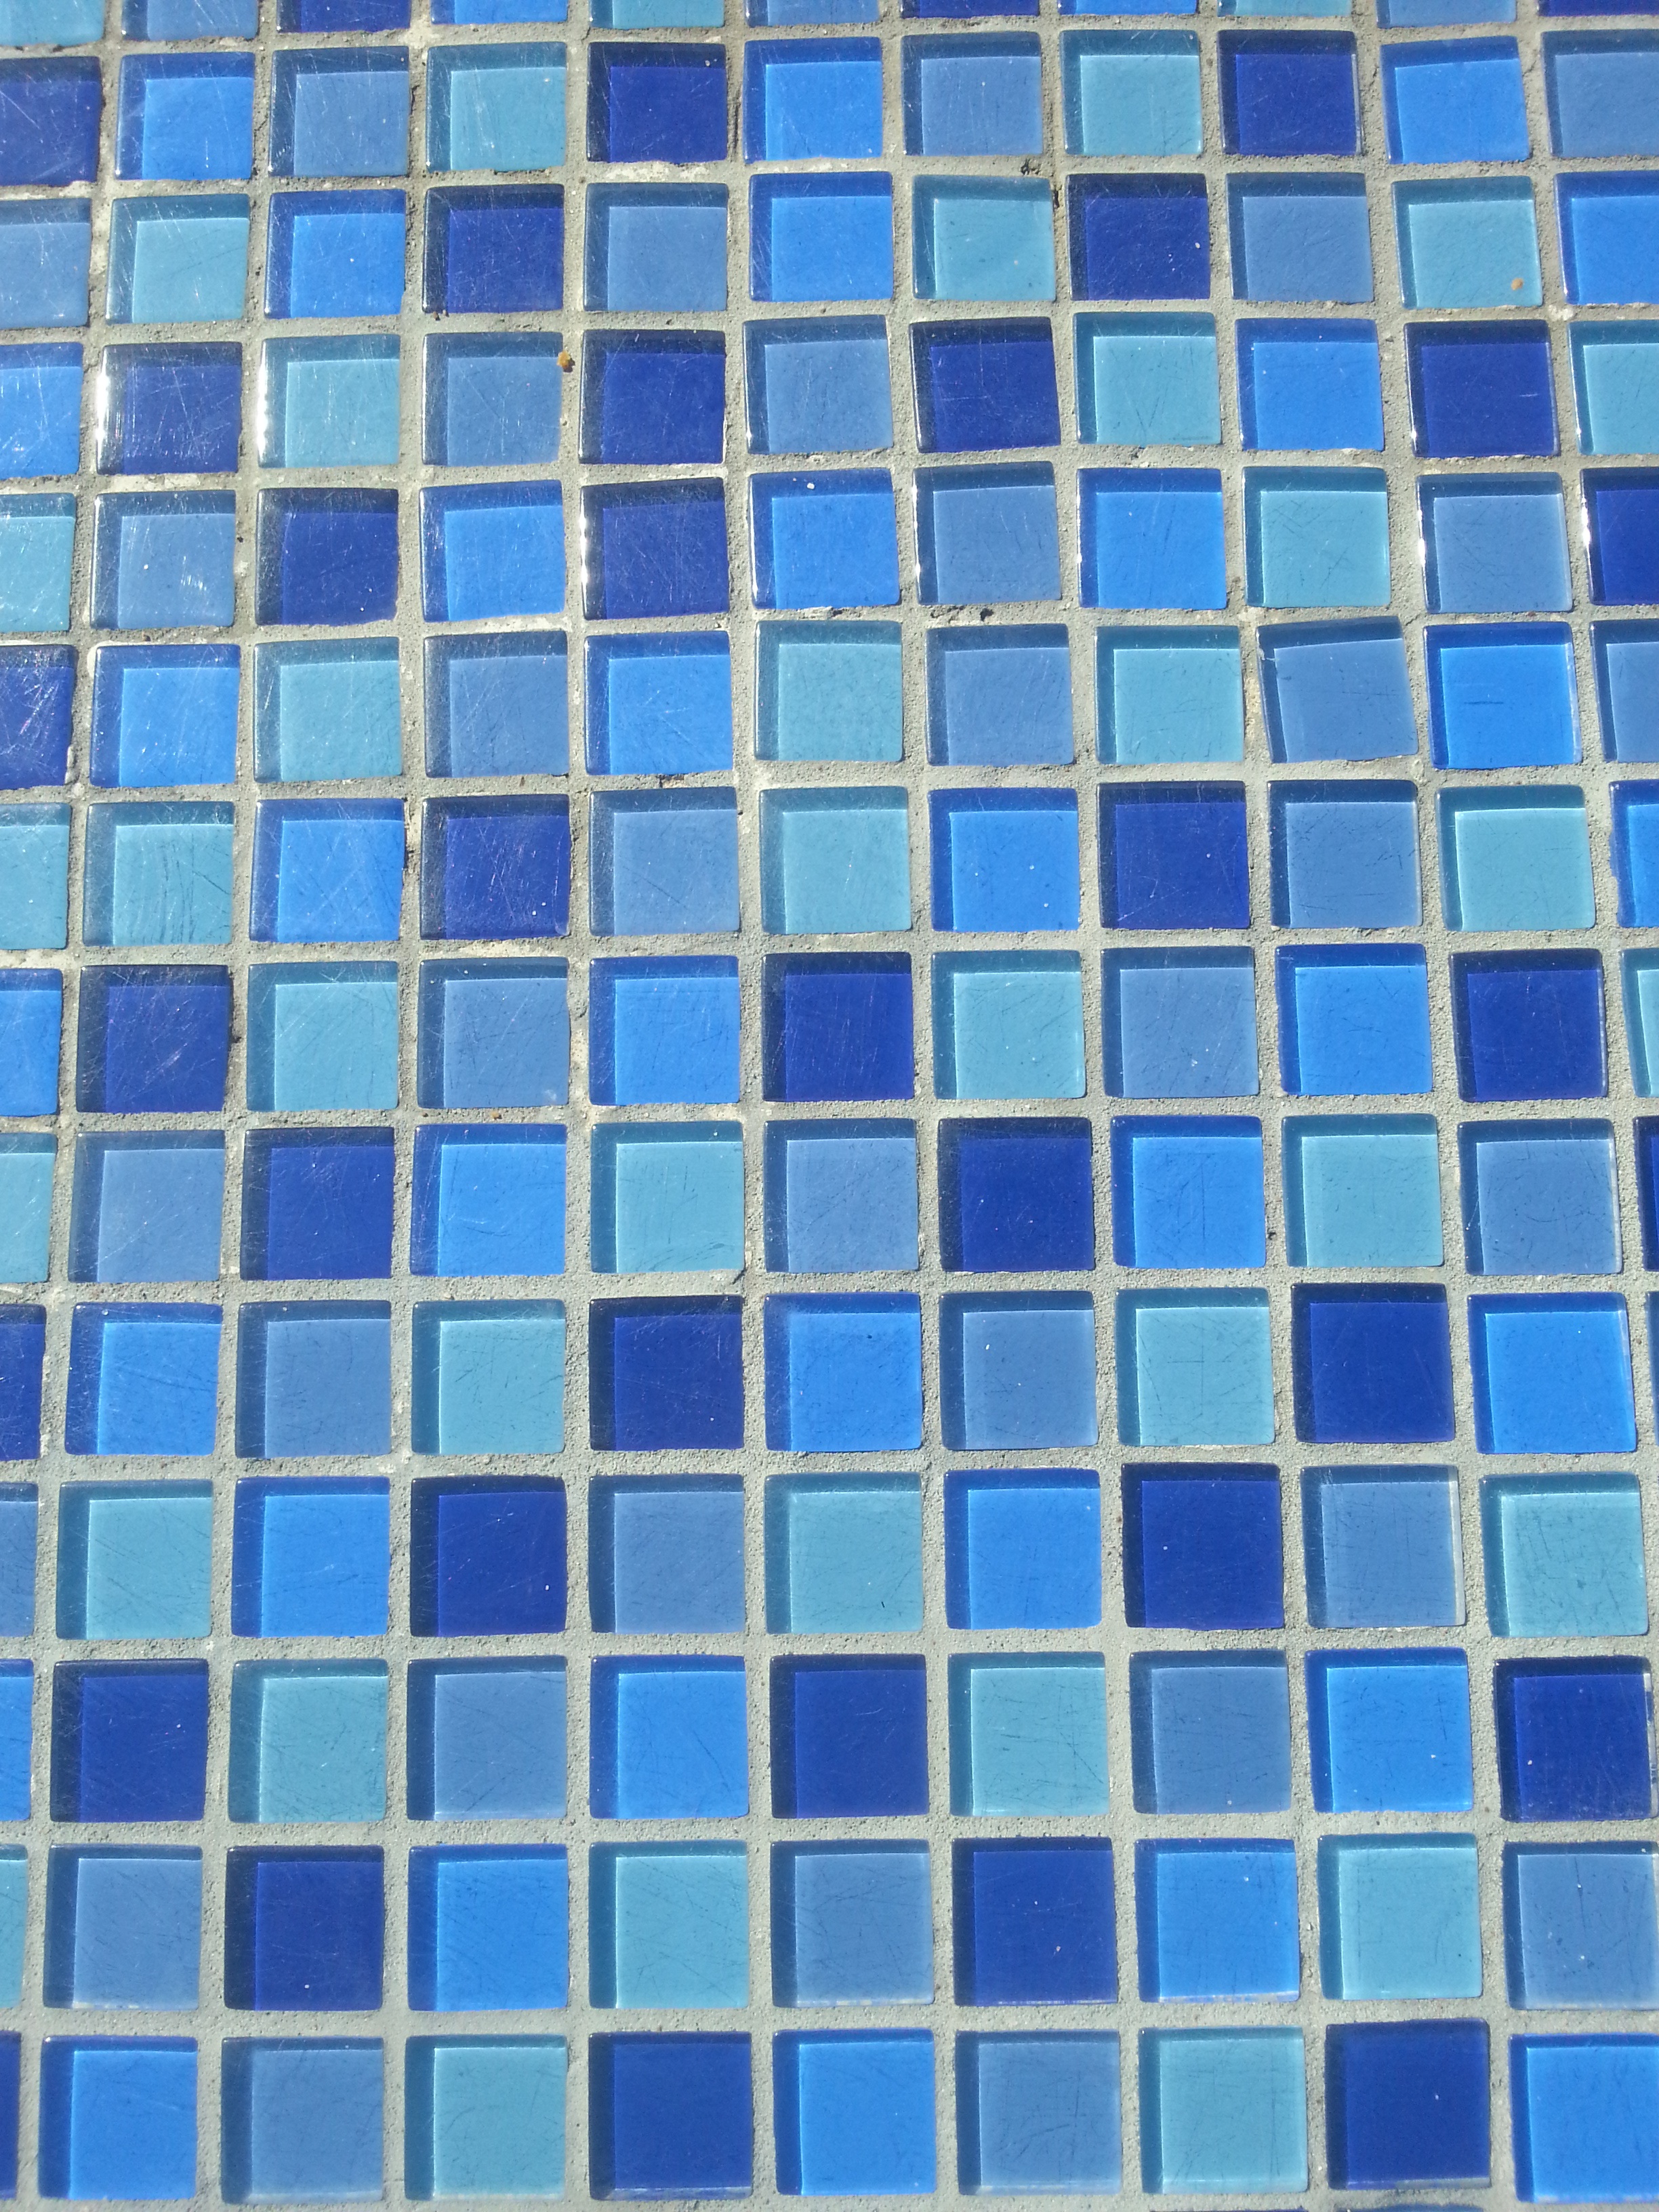
floor, pattern, line, tile, blue, circle, art, aqua, turquoise, design, decorative, net, symmetry, mosaic, tiles, random, shape, flooring, tiling